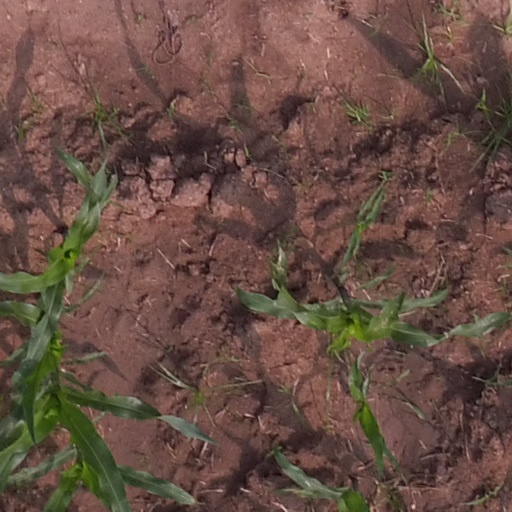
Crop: maize; corn